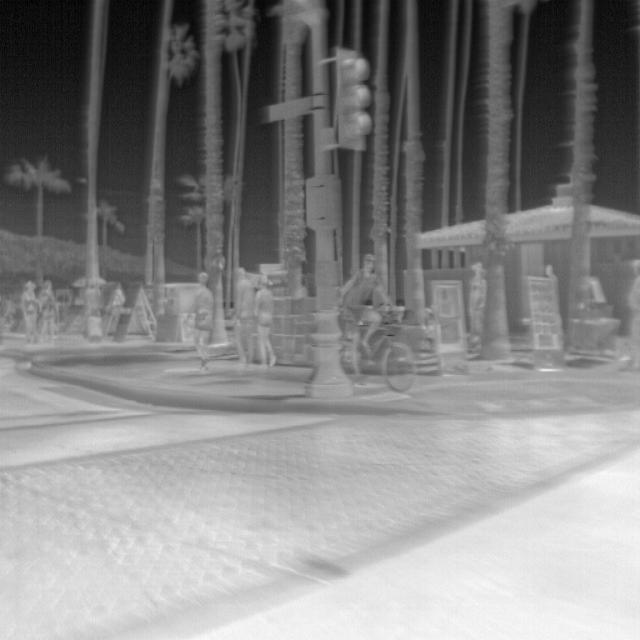
Detected objects:
label: person
label: person
label: person
label: person
label: person
label: person
label: person
label: person
label: person